Ahah

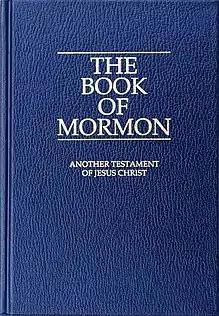
The Book of Mormon, one of the Mormon scriptures and simultaneously a source of information about Ahah

Ahah (deseret: 𐐁𐐐𐐂), in the beliefs of the Latter Day Saint movement (Mormons), was a Jaredite king, the son of Seth. Information about him is found in the Book of Ether, which is part of the Mormon sacred scriptures. His reign belongs to the later period of Jaredite history. It was said to be brief and marked by bloodshed and wickedness, continuing until Ahah's death. This ruler is also used by Mormon apologists. The name Ahah appears among the Māori who follow Mormonism.